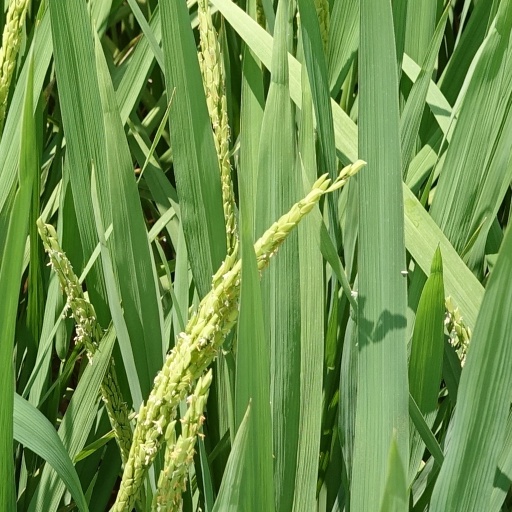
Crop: rice